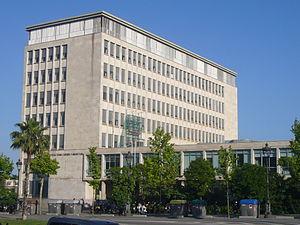
L'École technique supérieure d'architecture de Barcelone est l'une des deux écoles publiques d'architecture qui font partie de l'Université polytechnique de Catalogne, la seconde étant l'École technique supérieure d'architecture du Vallès.